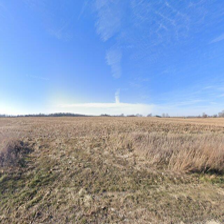
Label: streetView